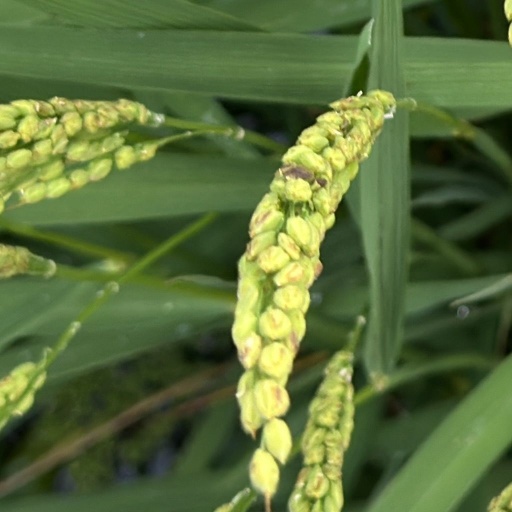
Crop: rice